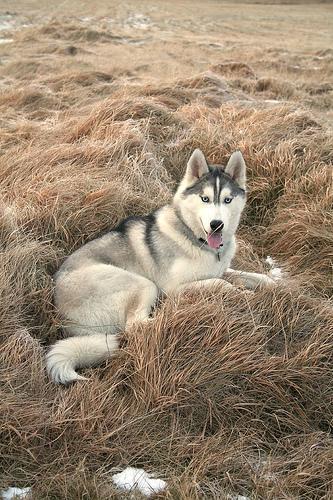
Siberian_husky